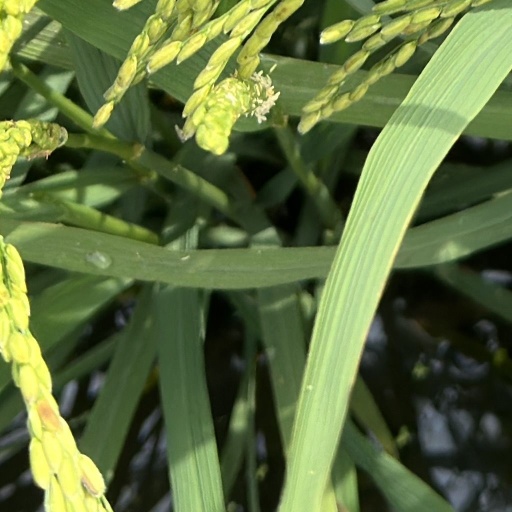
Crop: rice